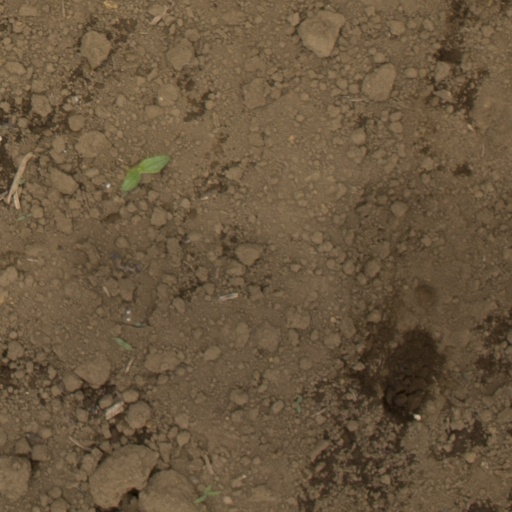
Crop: Jerusalem artichoke